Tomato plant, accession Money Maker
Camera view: bottom (45 deg); turntable rotation: 120 degrees
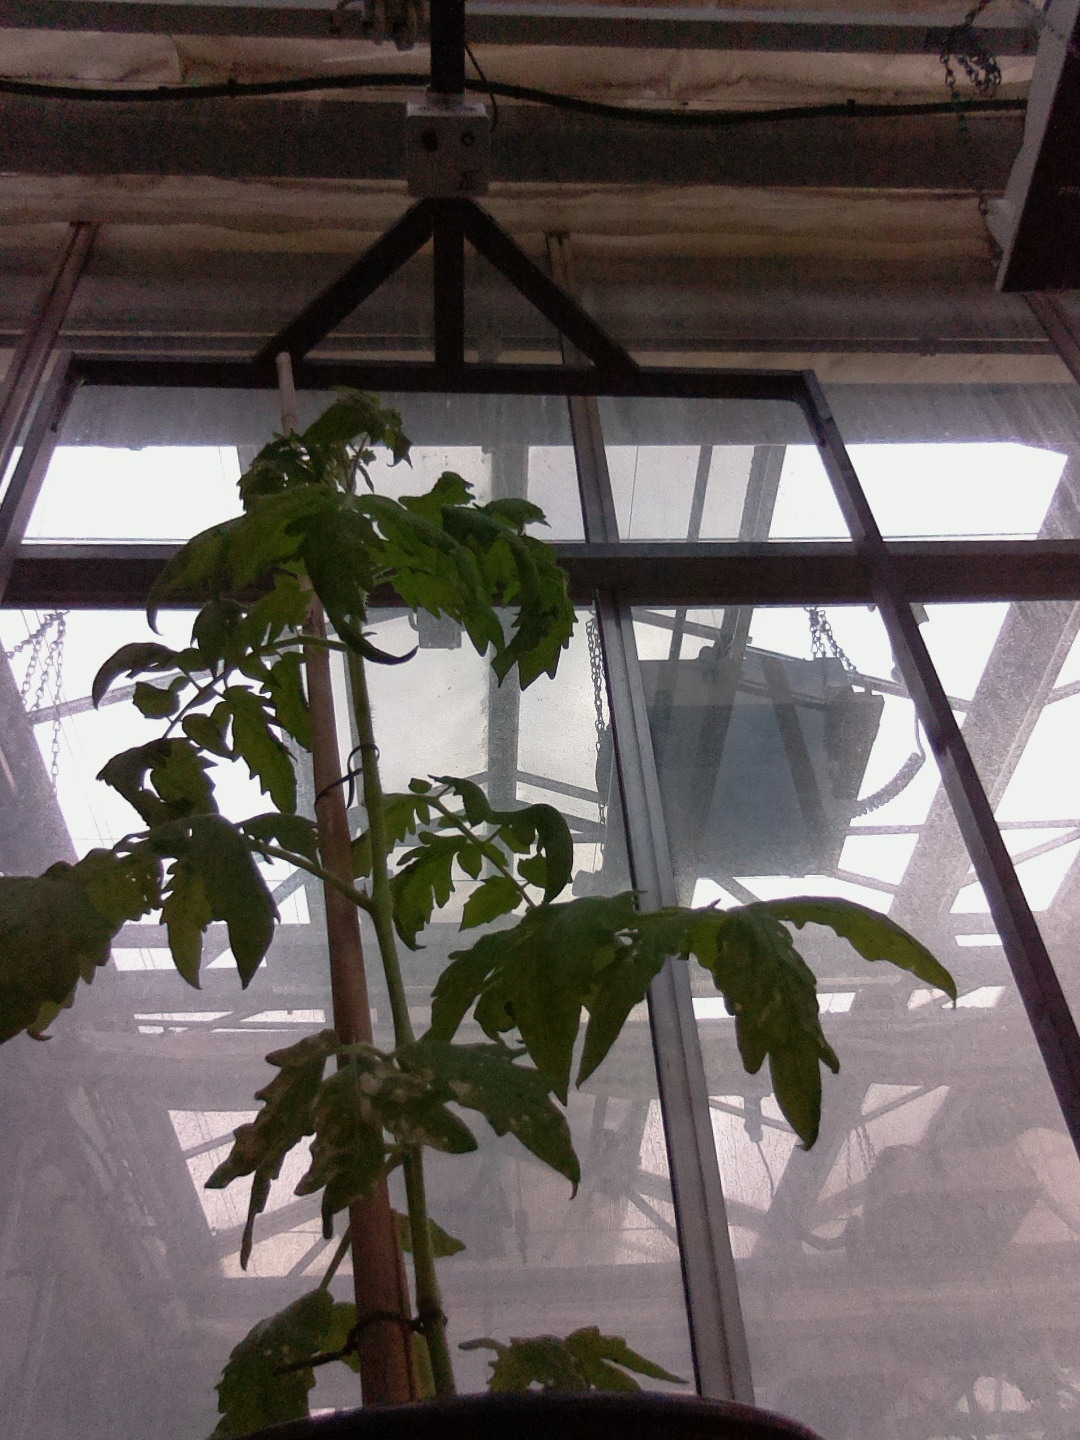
BBCH growth stage 52: 2 inflorescences visible